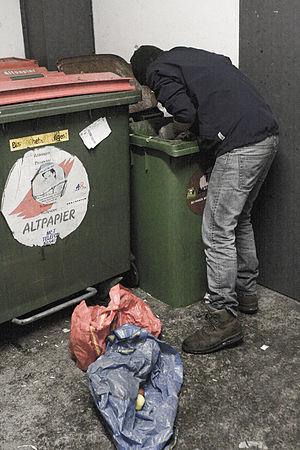
Le déchétarisme, glanage alimentaire ou trésordure est le fait de fouiller dans les poubelles des magasins de grande distribution et des restaurants pour en extraire des aliments encore consommables par le déchétarien ou glaneur.